Orsini family

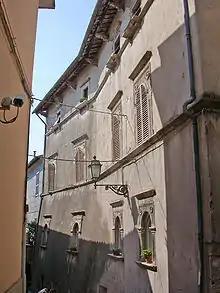
Palazzo Orsini in Fara Sabina, northern Lazio, central Italy. The Orsini were amongst the main feudatories in Italy from the Middle Ages onwards, holding a great numbers of fiefs and lordships in Lazio and in the Kingdom of Naples.

The House of Orsini is an Italian noble family that was one of the most influential princely families in medieval Italy and Renaissance Rome. Members of the Orsini family include five popes: Stephen II (752–757), Paul I (757–767), Celestine III (1191–1198), Nicholas III (1277–1280), and Benedict XIII (1724–1730). The family also included 34 cardinals, numerous "condottieri", and other significant political and religious figures. The Orsini are part of the Black nobility who were Roman aristocratic families who supported the Popes in the governance of the Papal States.